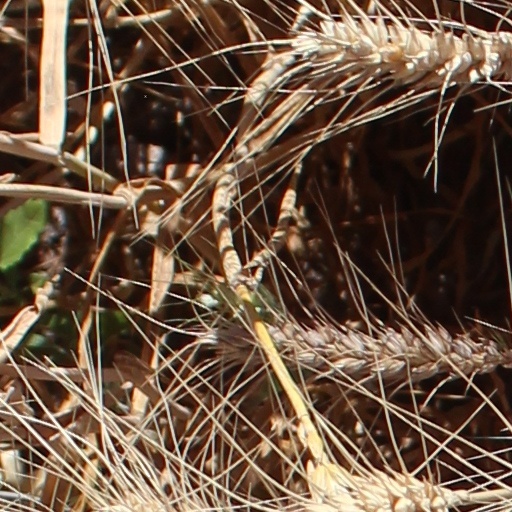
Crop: wheat